Tom Ashley

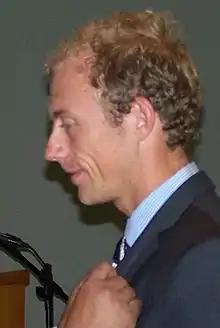
Ashley in 2009

Thomas John Mitchell Ashley (born 11 February 1984 in Auckland) is a sailor from New Zealand, who won the gold medal in the men's sailboard event at the 2008 Summer Olympics, he also won the . He is the Olympic champion and the 2008 World champion. Ashley attended Westlake Boys High School in Auckland, which had earlier fostered the development of other notable sailors, including Chris Dickson and Dean Barker.